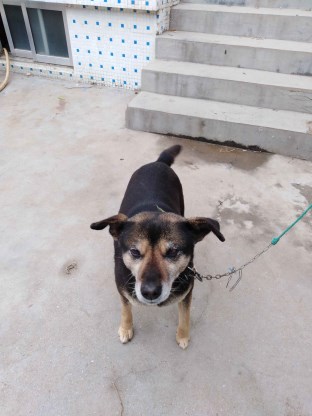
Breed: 3336-n000121-chinese_rural_dog